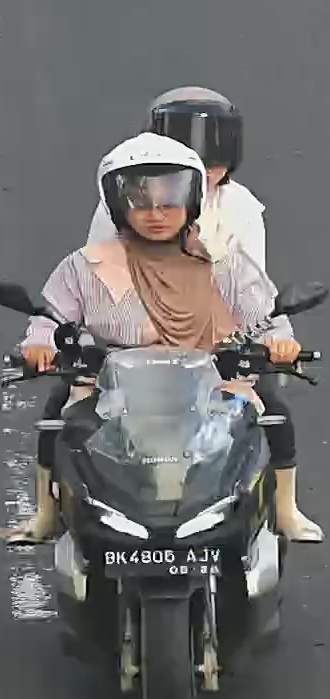
person-with-helmet: 2
person-without-helmet: 0